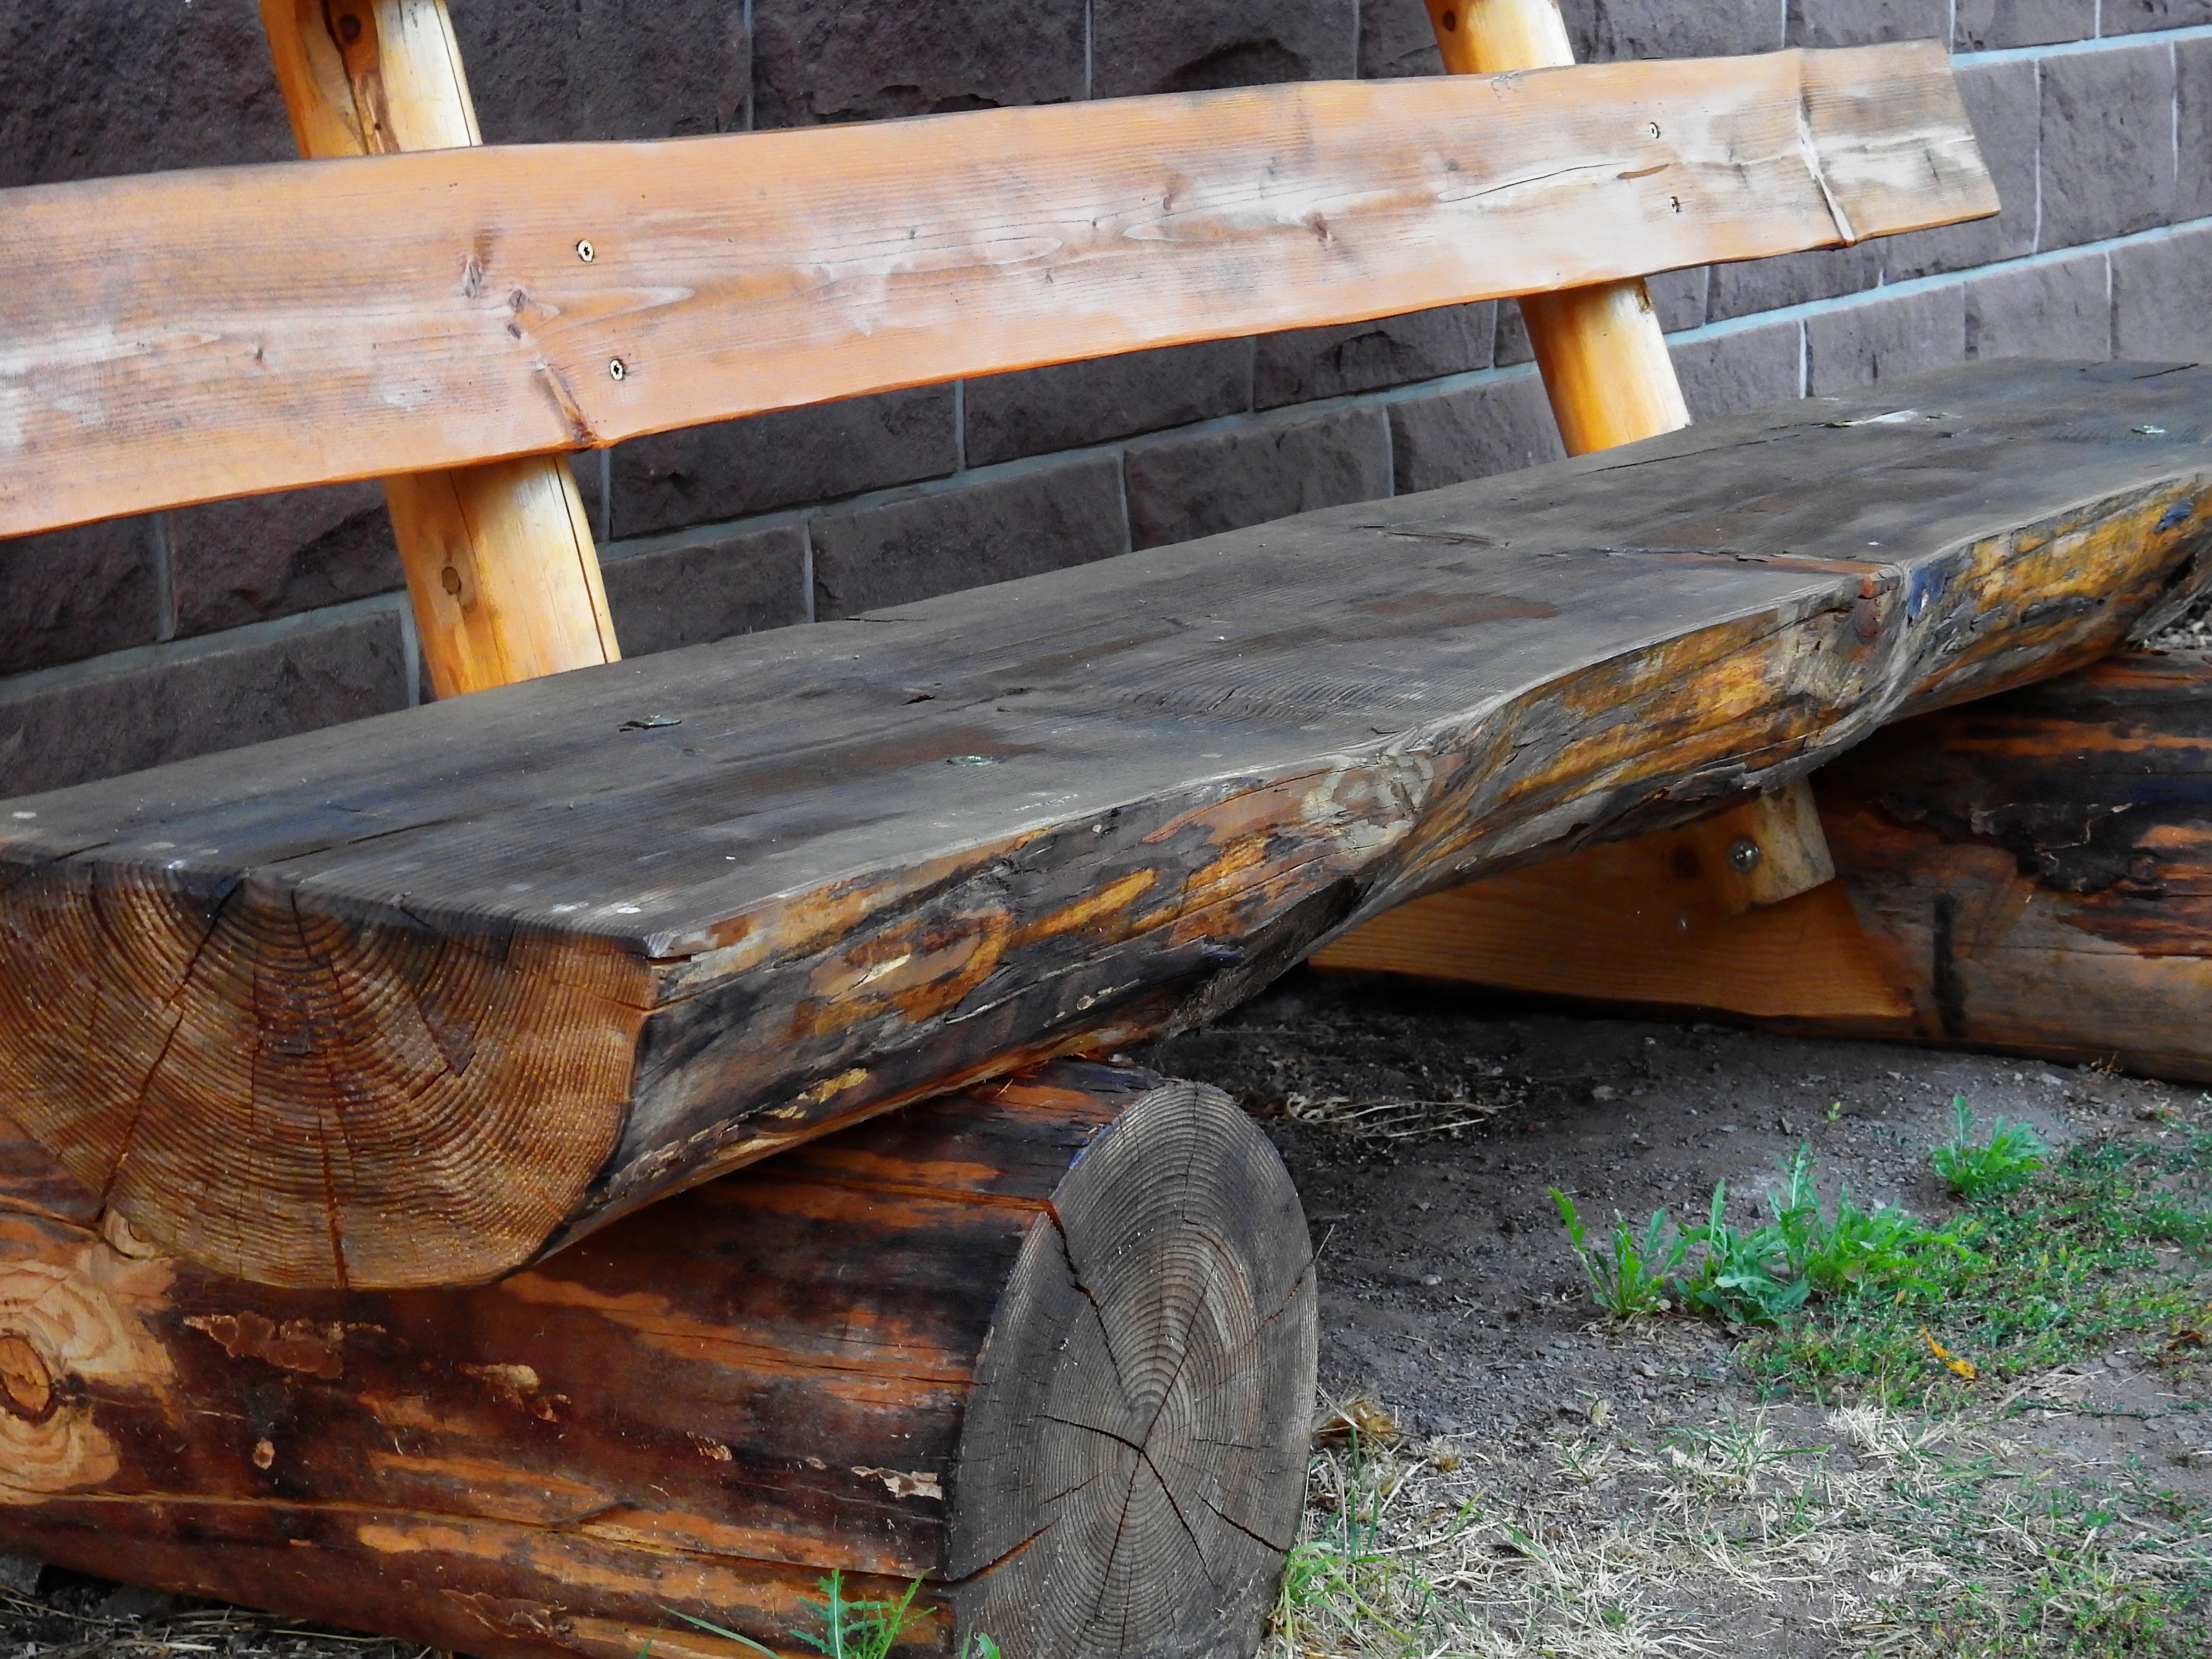
table, tree, nature, wood, boat, bench, seat, log, vehicle, rest, furniture, lumber, wooden bench, bank, click, man made object